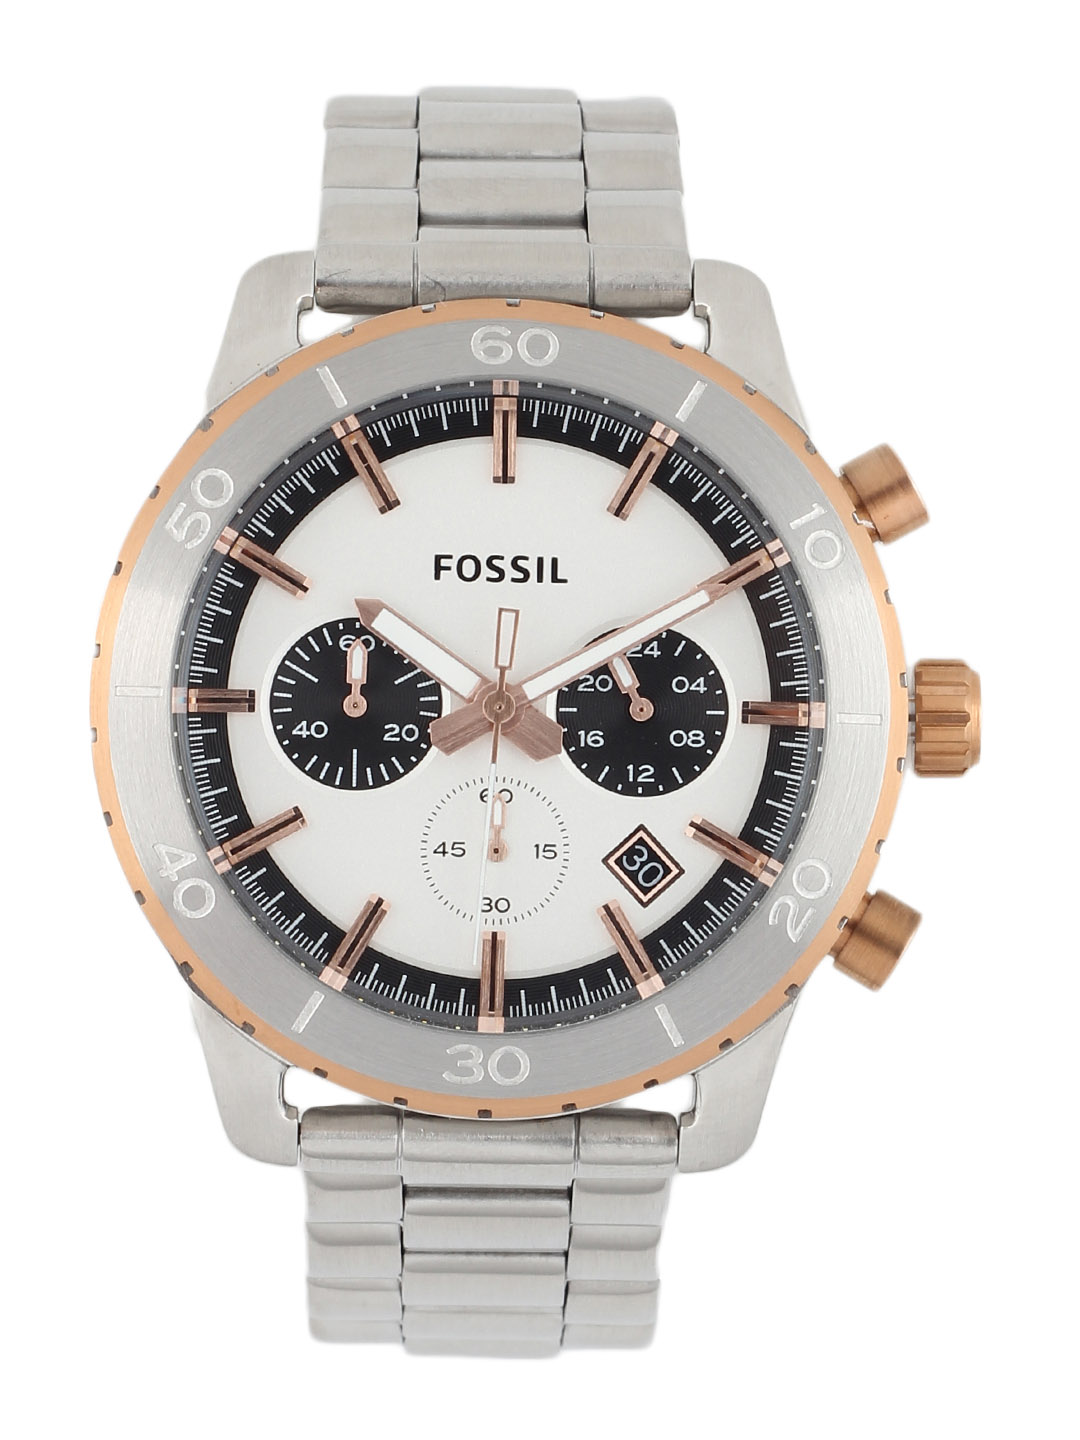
Fossil Men Silver Dial Analog Chronograph Watch CH2815
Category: Accessories / Watches / Watches
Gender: Men
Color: Silver
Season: Winter 2016
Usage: Casual